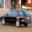
Label: automobile